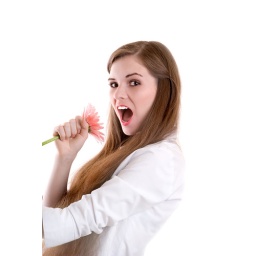
portrait of attractive singing girl with flower over white background